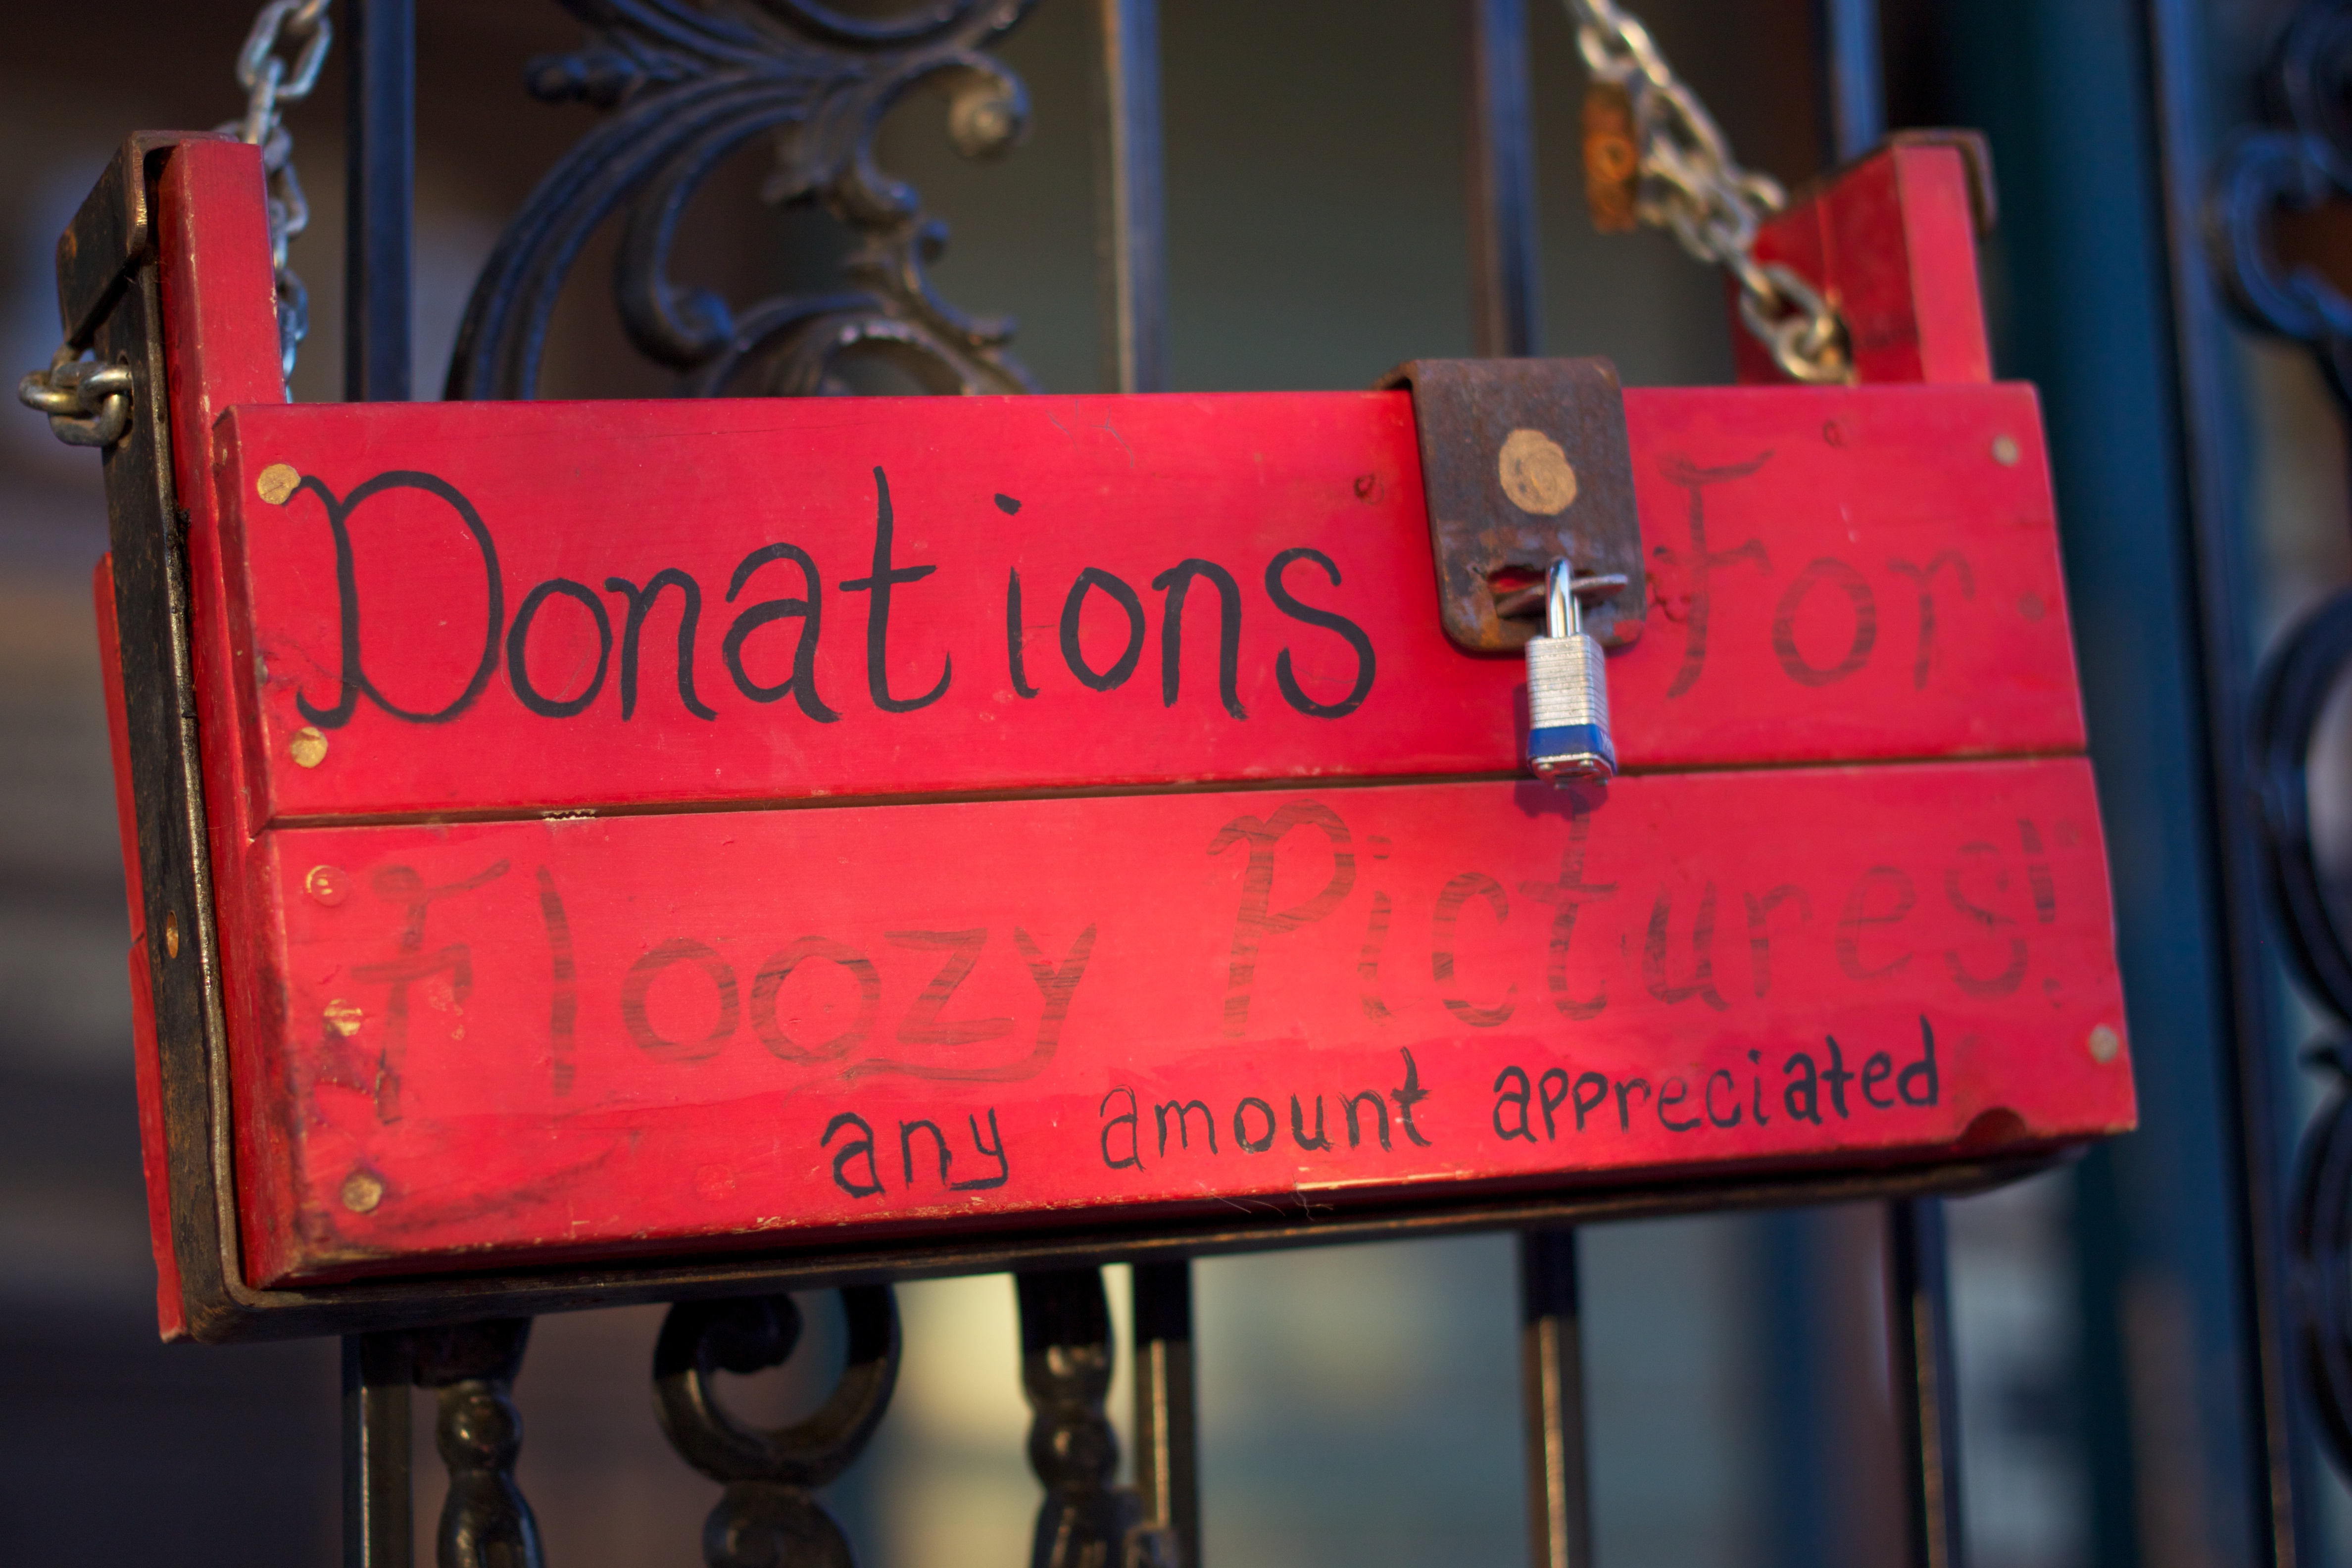
sign, red, color